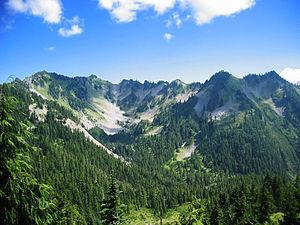
Olympic Wilderness, littéralement «Aire sauvage Olympique», est une réserve naturelle située sur la péninsule Olympique à l'ouest de l'État de Washington aux États-Unis. D'une superficie de 3 547,8 km², elle est située totalement à l'intérieur du parc national Olympique dont elle constitue 95 % de la superficie.